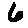
Label: 6